Laburnum Grove

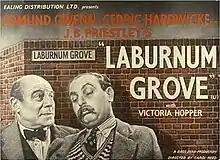

Laburnum Grove is a 1936 British comedy film directed by Carol Reed and starring Edmund Gwenn, Cedric Hardwicke and Victoria Hopper. It was based on the 1933 play of the same name written by J. B. Priestley. Gwenn, Ethel Coleridge, Francis James, James Harcourt and David Hawthorne all repeated their roles from the play's original 1933-34 West End production, which had been directed by Hardwicke.